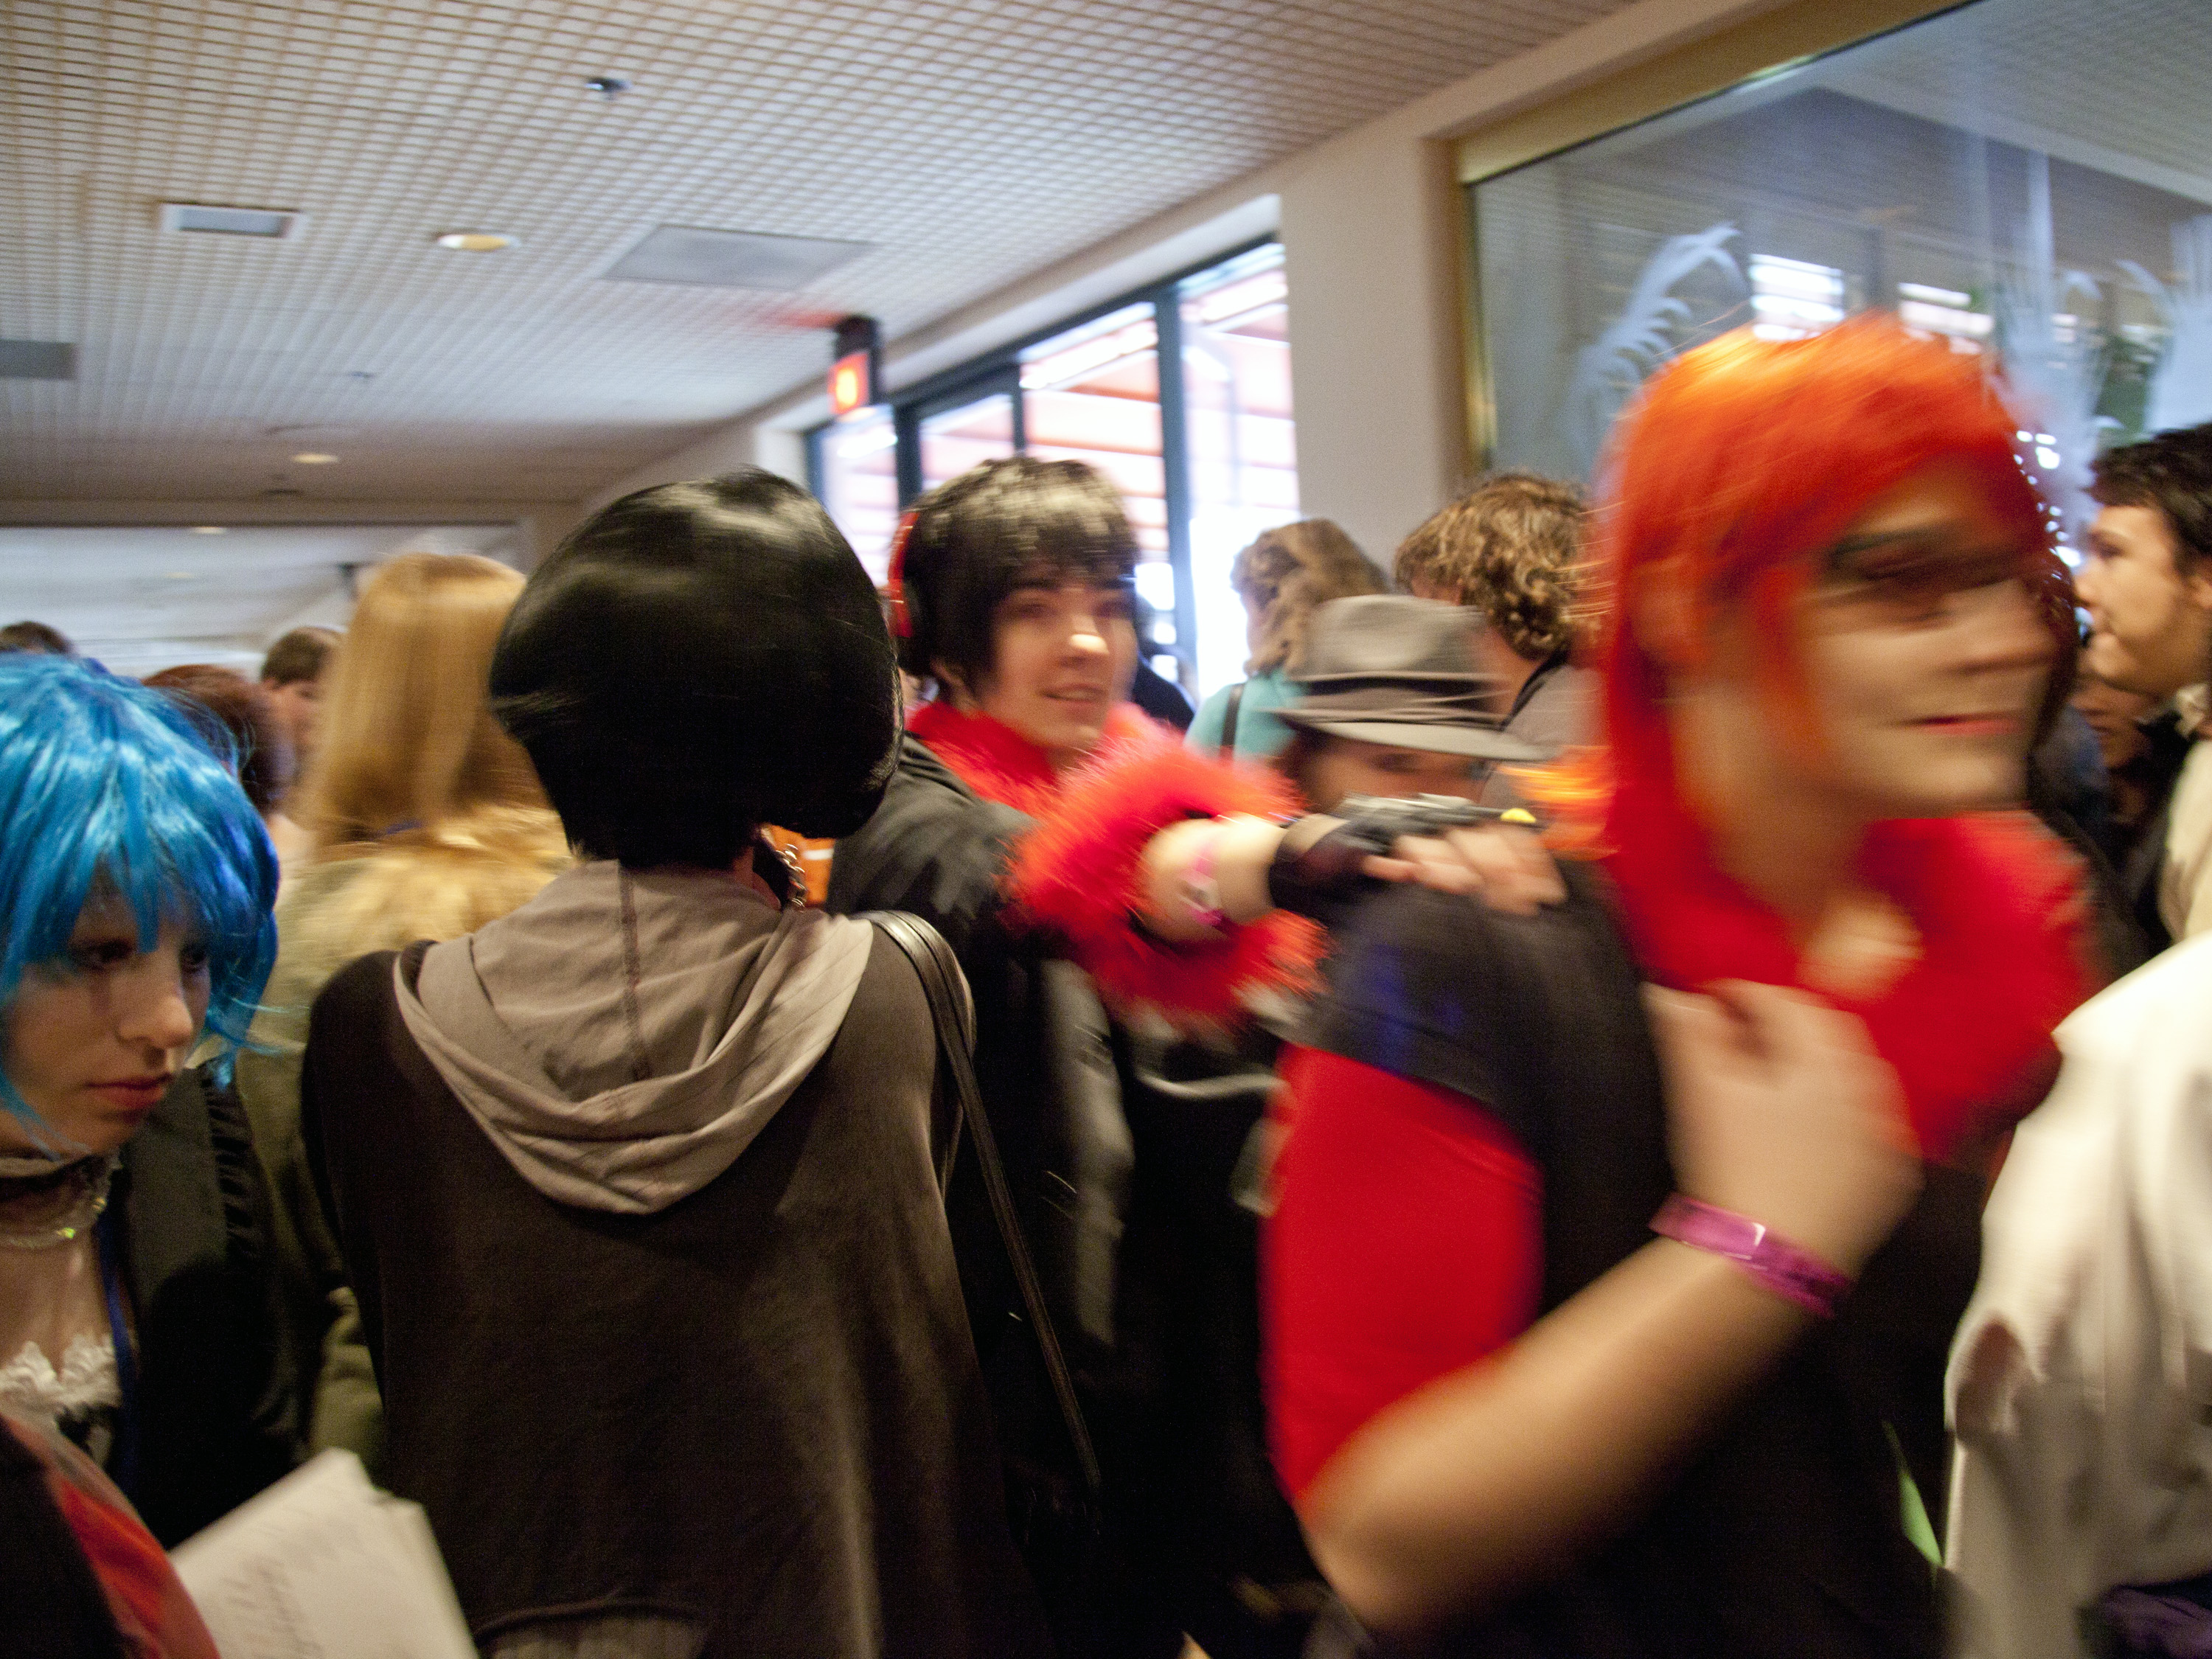
crowd, clothing, california, cosplay, costume, convention, sacramento, sacanime